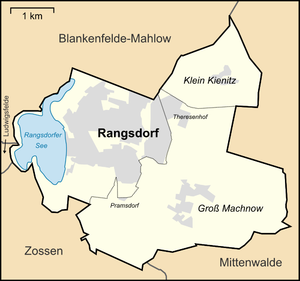
Rangsdorf est une commune allemande de l'arrondissement de Teltow-Fläming, Land de Brandebourg.